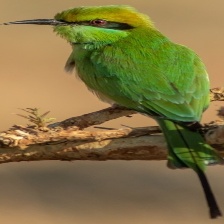
Species: ASIAN GREEN BEE EATER
Scientific name: MEROPS ORIENTALIS
ImageNet parent category: bee_eater